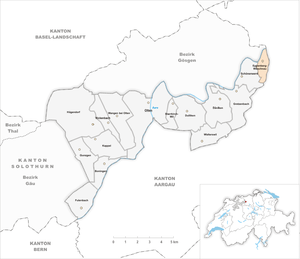
Eppenberg-Wöschnau est une commune suisse du canton de Soleure, située dans le district d'Olten.